Sharif Sheikh Ahmed

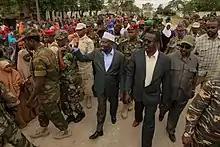
Sharif in Balad, Somalia in 2012

On 23 June 2012, the Somali Federal Government and regional leaders met again and approved a draft constitution after several days of deliberation. The National Constituent Assembly overwhelmingly passed the new constitution on 1 August, with 96% voting for it, 2% against it, and 2% abstaining.